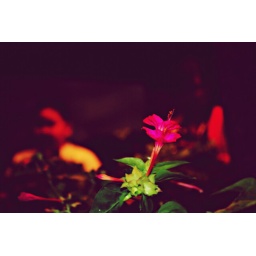
Photo taken in Tagaytay. Met a friend, a cute boy who looks like Russel in UP! :) Nikon D3000